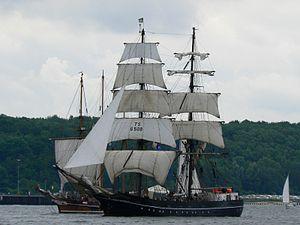
Le Roald Amundsen est un brick allemand construit en 1952, au chantier naval de Roßlau. Il a été entièrement transformé en 1992 dans le cadre d’un programme pour l’emploi.